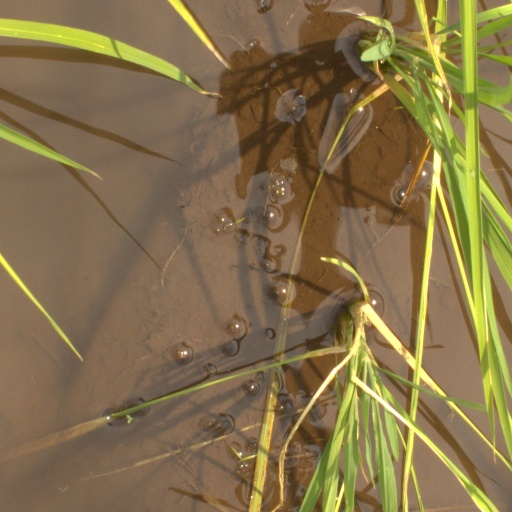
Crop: rice